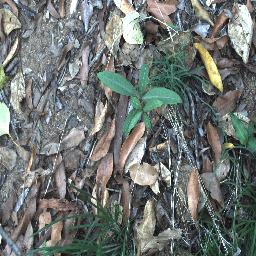
Label: rubber_vine